List of All Saints episodes

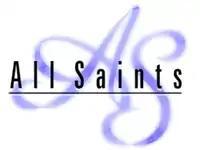
The title logo of "All Saints"

"All Saints" is an Australian television medical drama that premiered on the Seven Network on 24 February 1998. The series aired for twelve seasons, and focused on the fictional lives of doctors and nurses as they dealt with the everyday medical issues that came through the doors of Ward 17, and later in the series, the Emergency Department. The show was created by Bevan Lee and John Holmes, who served as the script executive and executive producer, respectively. The series was produced by Jo Porter, Di Drew, MaryAnne Carroll and Bill Hughes.